The Naturals (novel series)

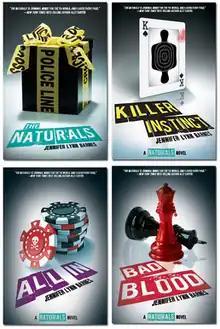
Covers from the four main novels.

The Naturals is a series of young adult novels by Jennifer Lynn Barnes. Beginning with a 2013 novel of the same name, the series follows the life of Cassie Hobbes, a 17-year-old girl who is contacted by the FBI to join a special program. The other members consist of Dean Redding, Lia Zhang, Michael Townsend, and Sloane Tavish.